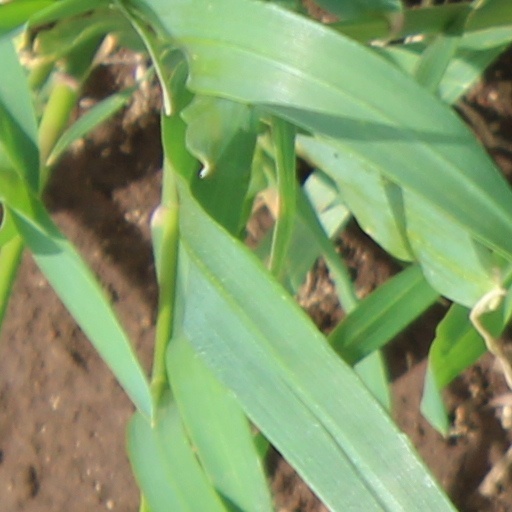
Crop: wheat